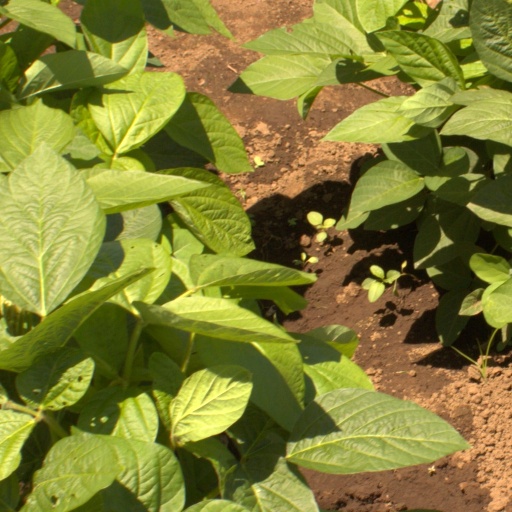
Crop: soybean